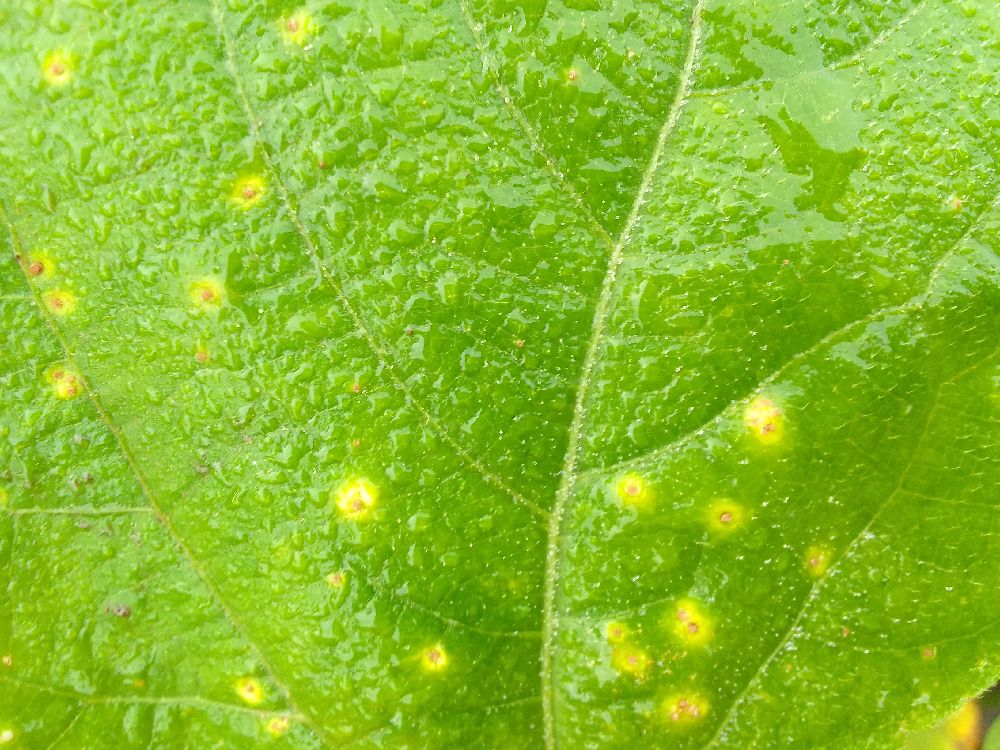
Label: rust